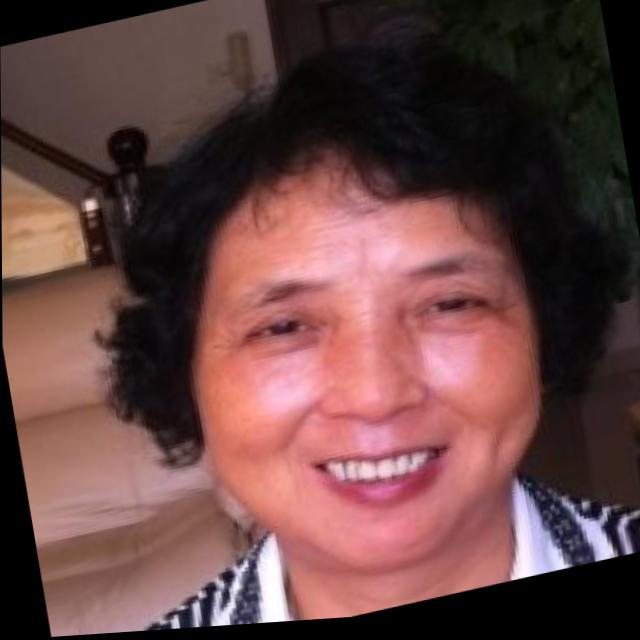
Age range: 45-64